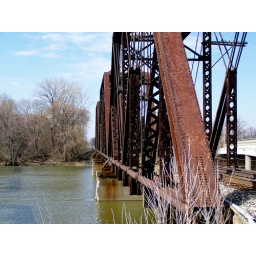
railroad bridge over the river raisin,